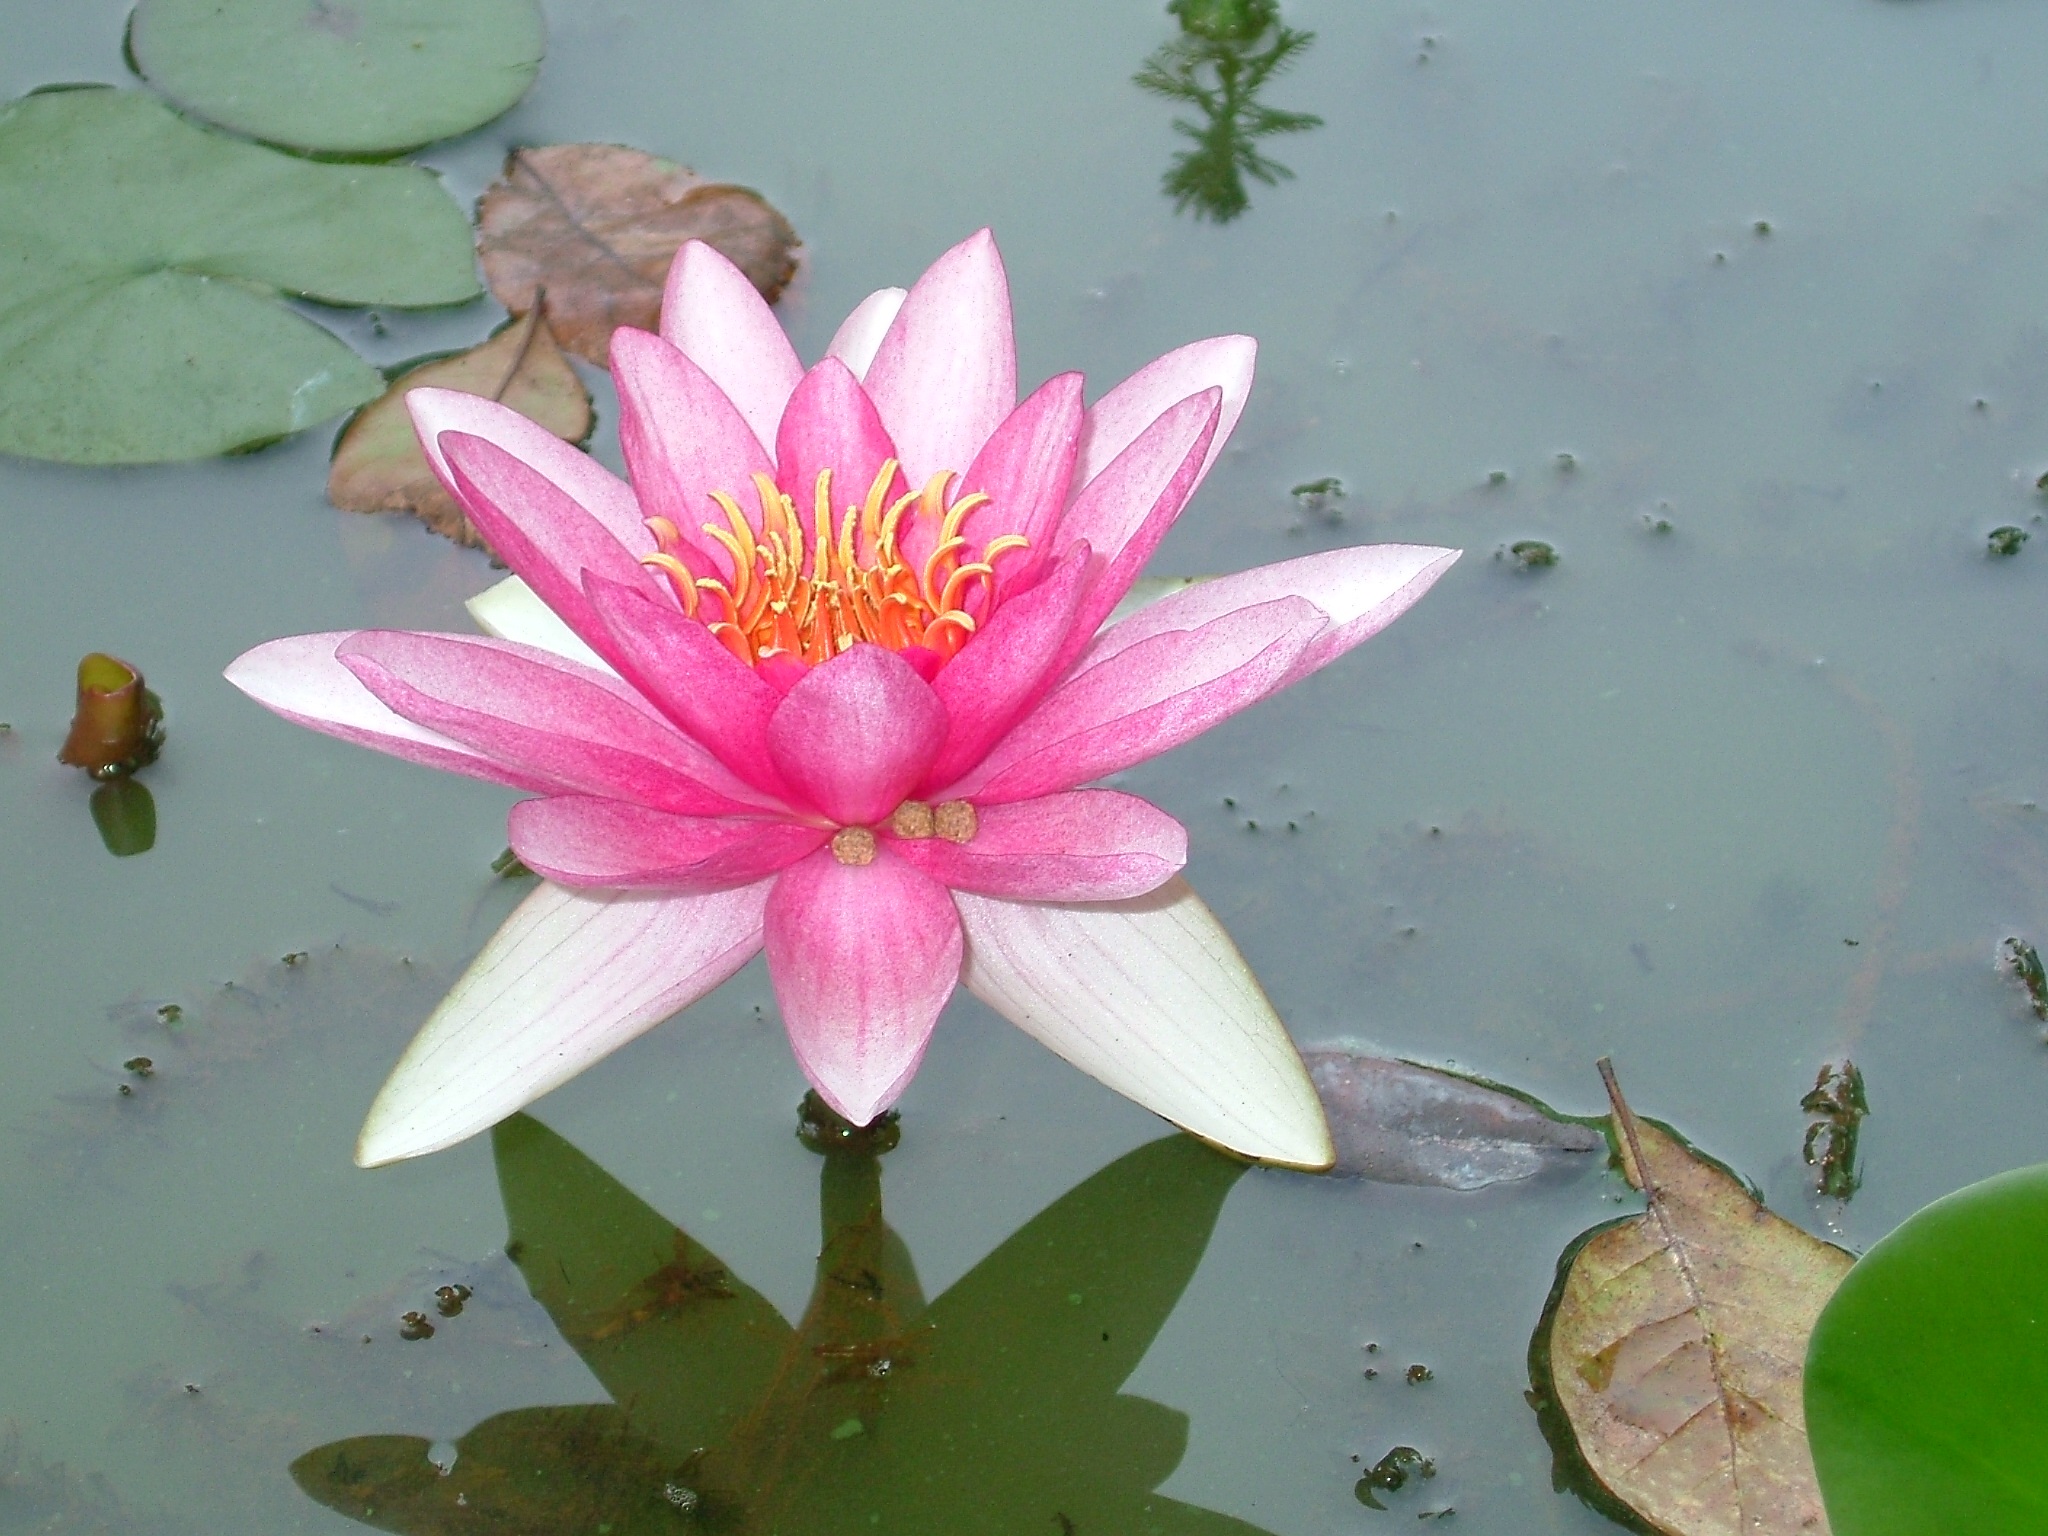
water, blossom, plant, flower, petal, floral, fresh, botany, blooming, aquatic, pink, sacred lotus, aquatic plant, flora, water lily, lotus, lily, waterlily, flowering plant, land plant, lotus family, hedgehog cactus